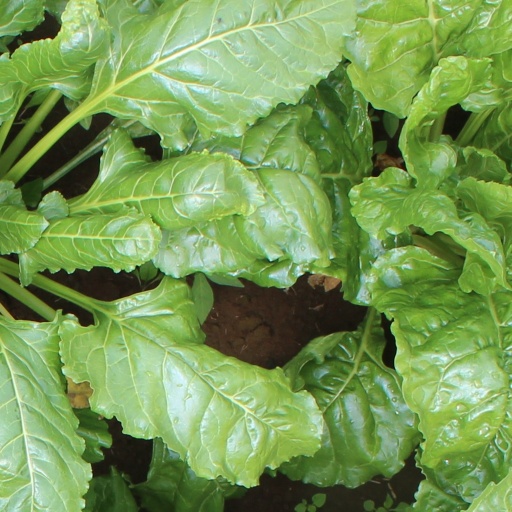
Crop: sugar beet